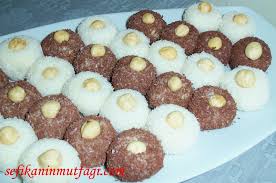
Yemek: lokum